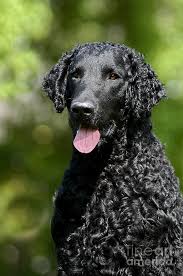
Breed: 202-n000028-curly_coated_retriever